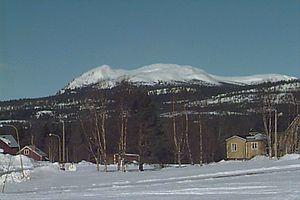
Oldklumpen est une montagne des Alpes scandinaves située près des localités de Frankrike et Rönnöfors, en Offerdal, dans le Jämtland en Suède.